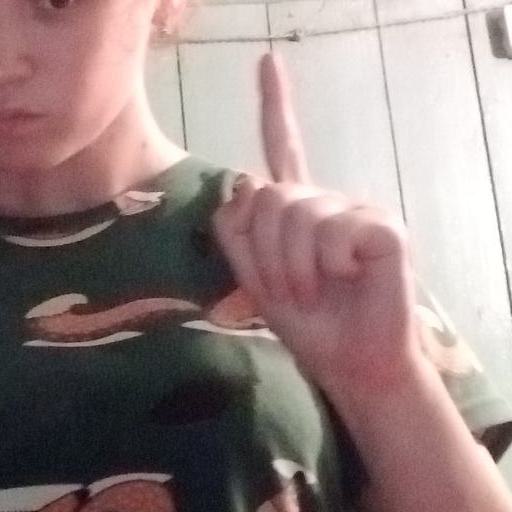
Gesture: one